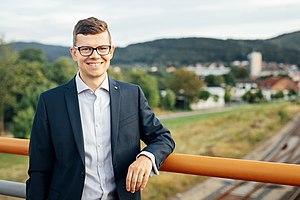
Portrait de Daniel Schultheiß sur le pont Nelson Mandela à Ilmenau. Español: Retrato de Daniel Schultheiß en el puente Nelson Mandela de Ilmenau.